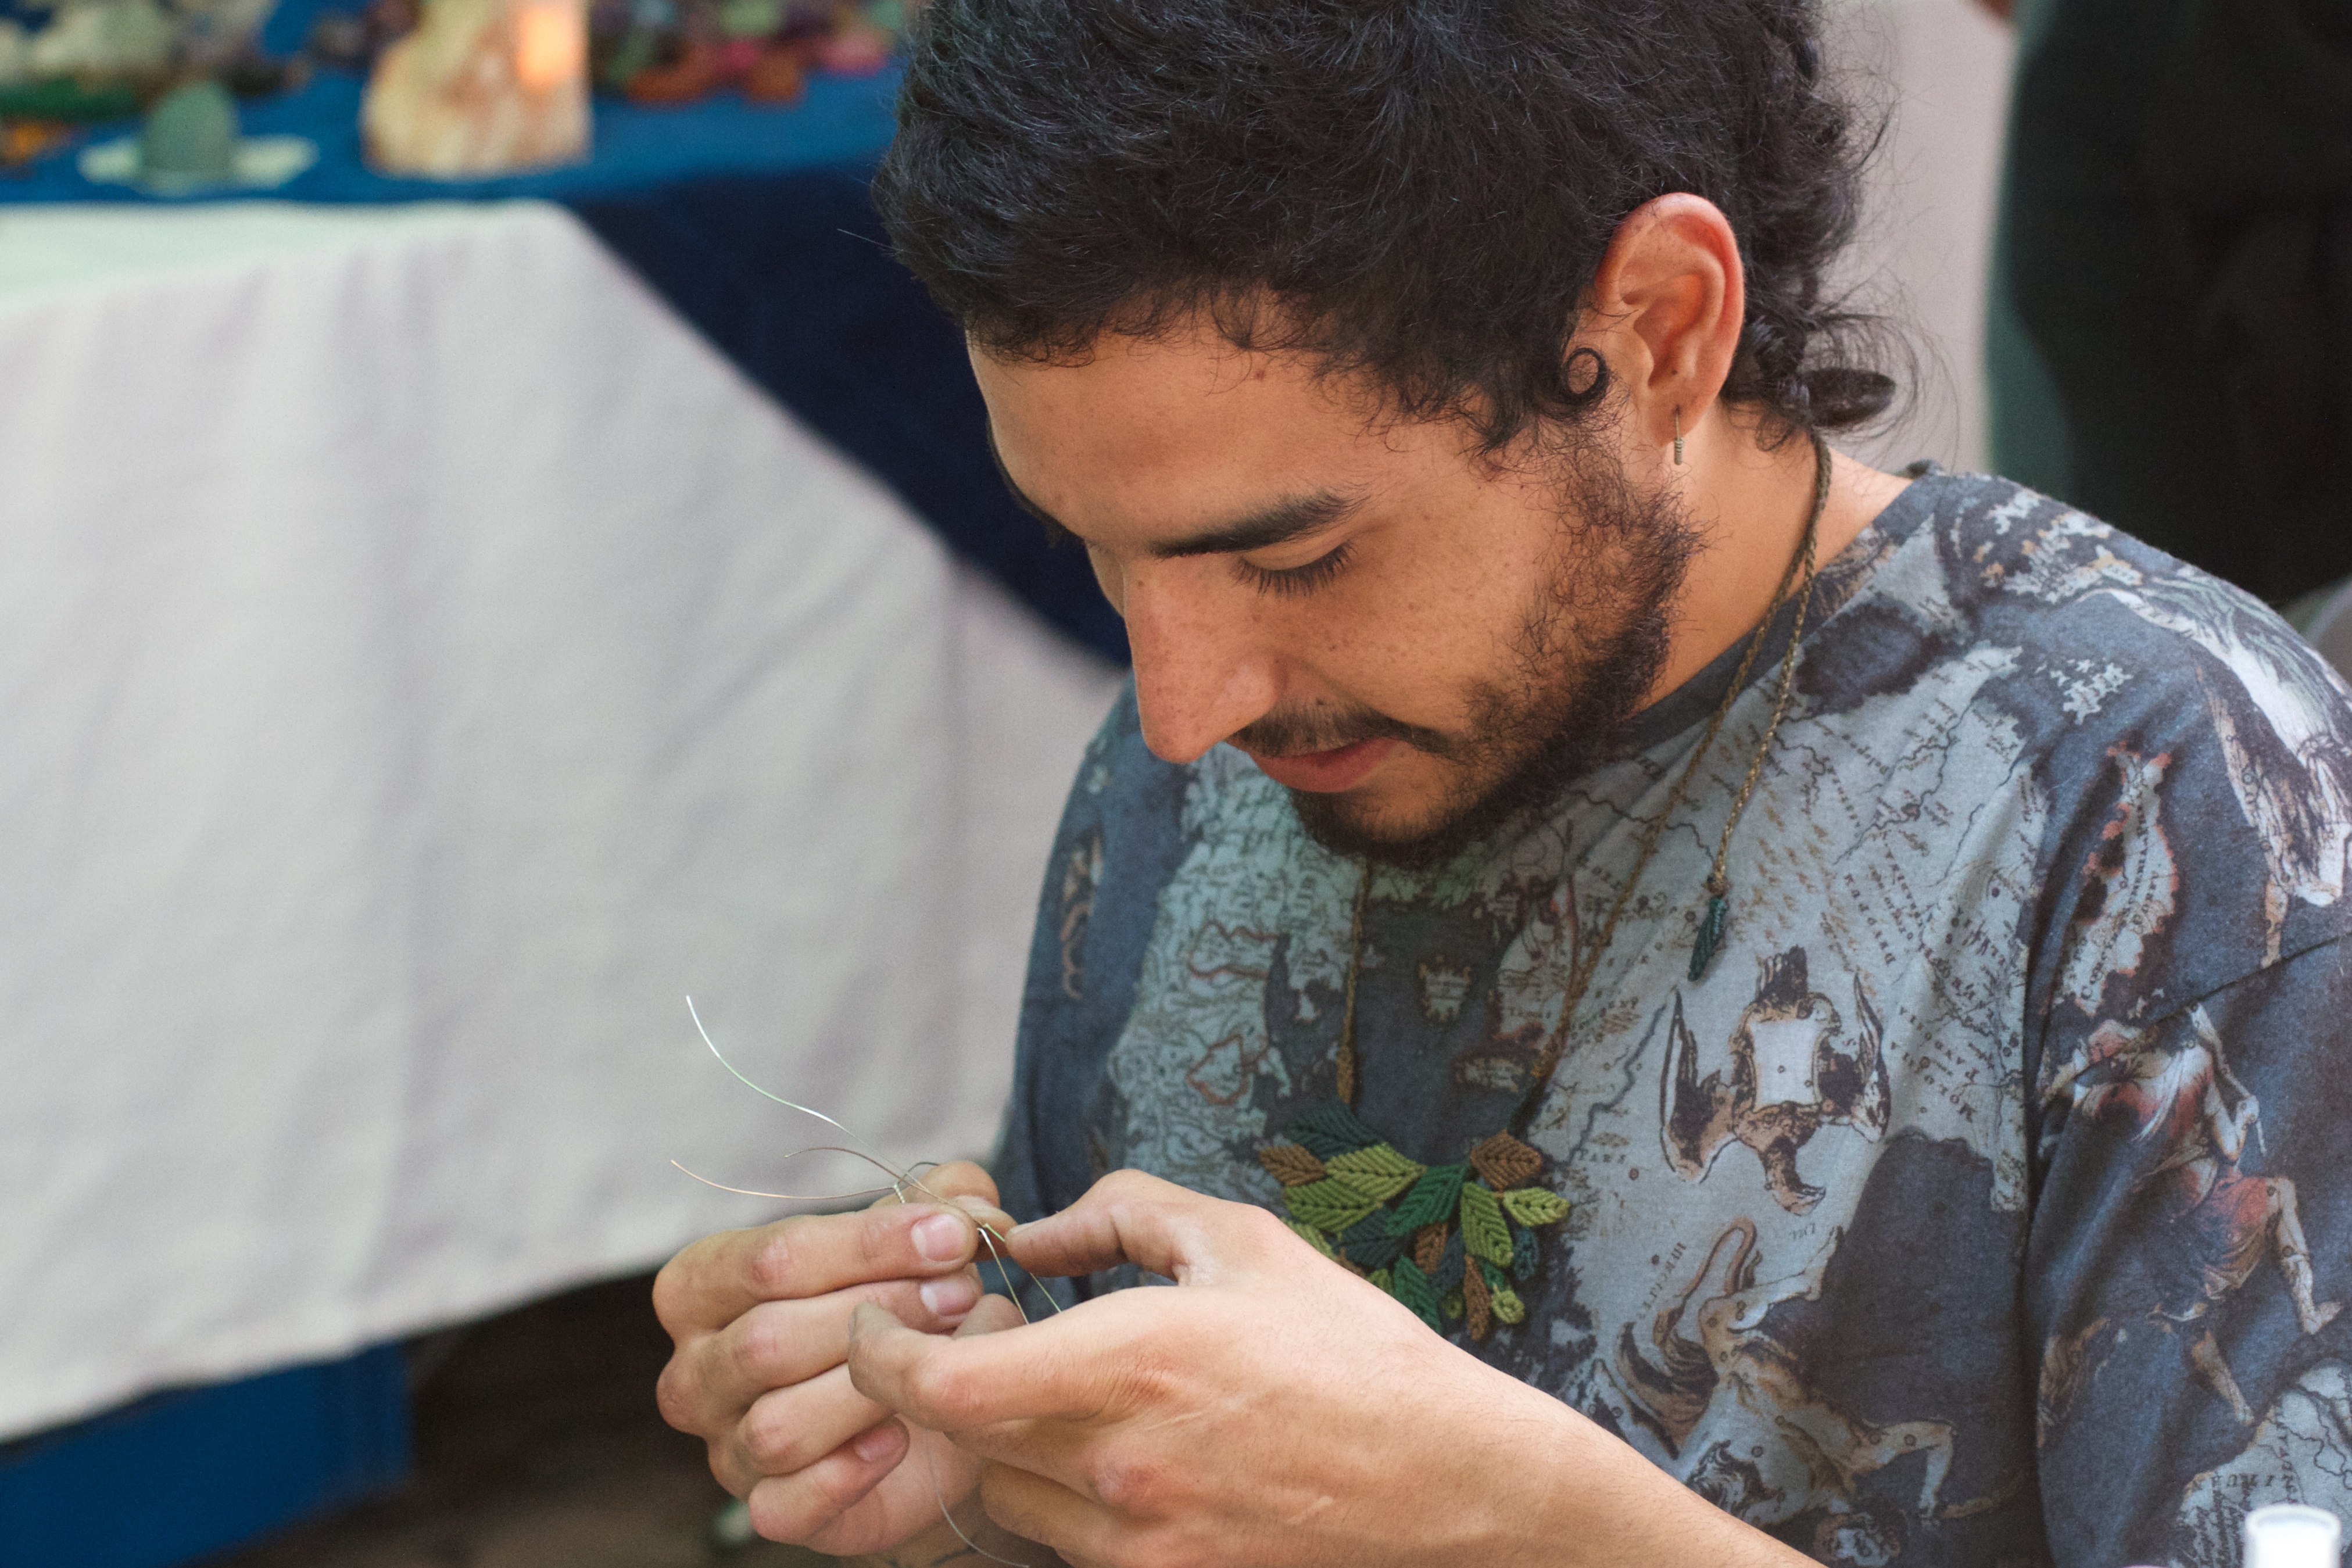
man, person, male, kentika